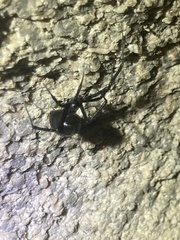
Species: Lactrodectus_hesperus